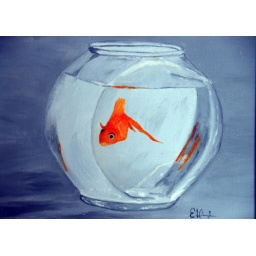
This painting reminds me of those who serve in public life. Much of their time is lived in a fish bowl